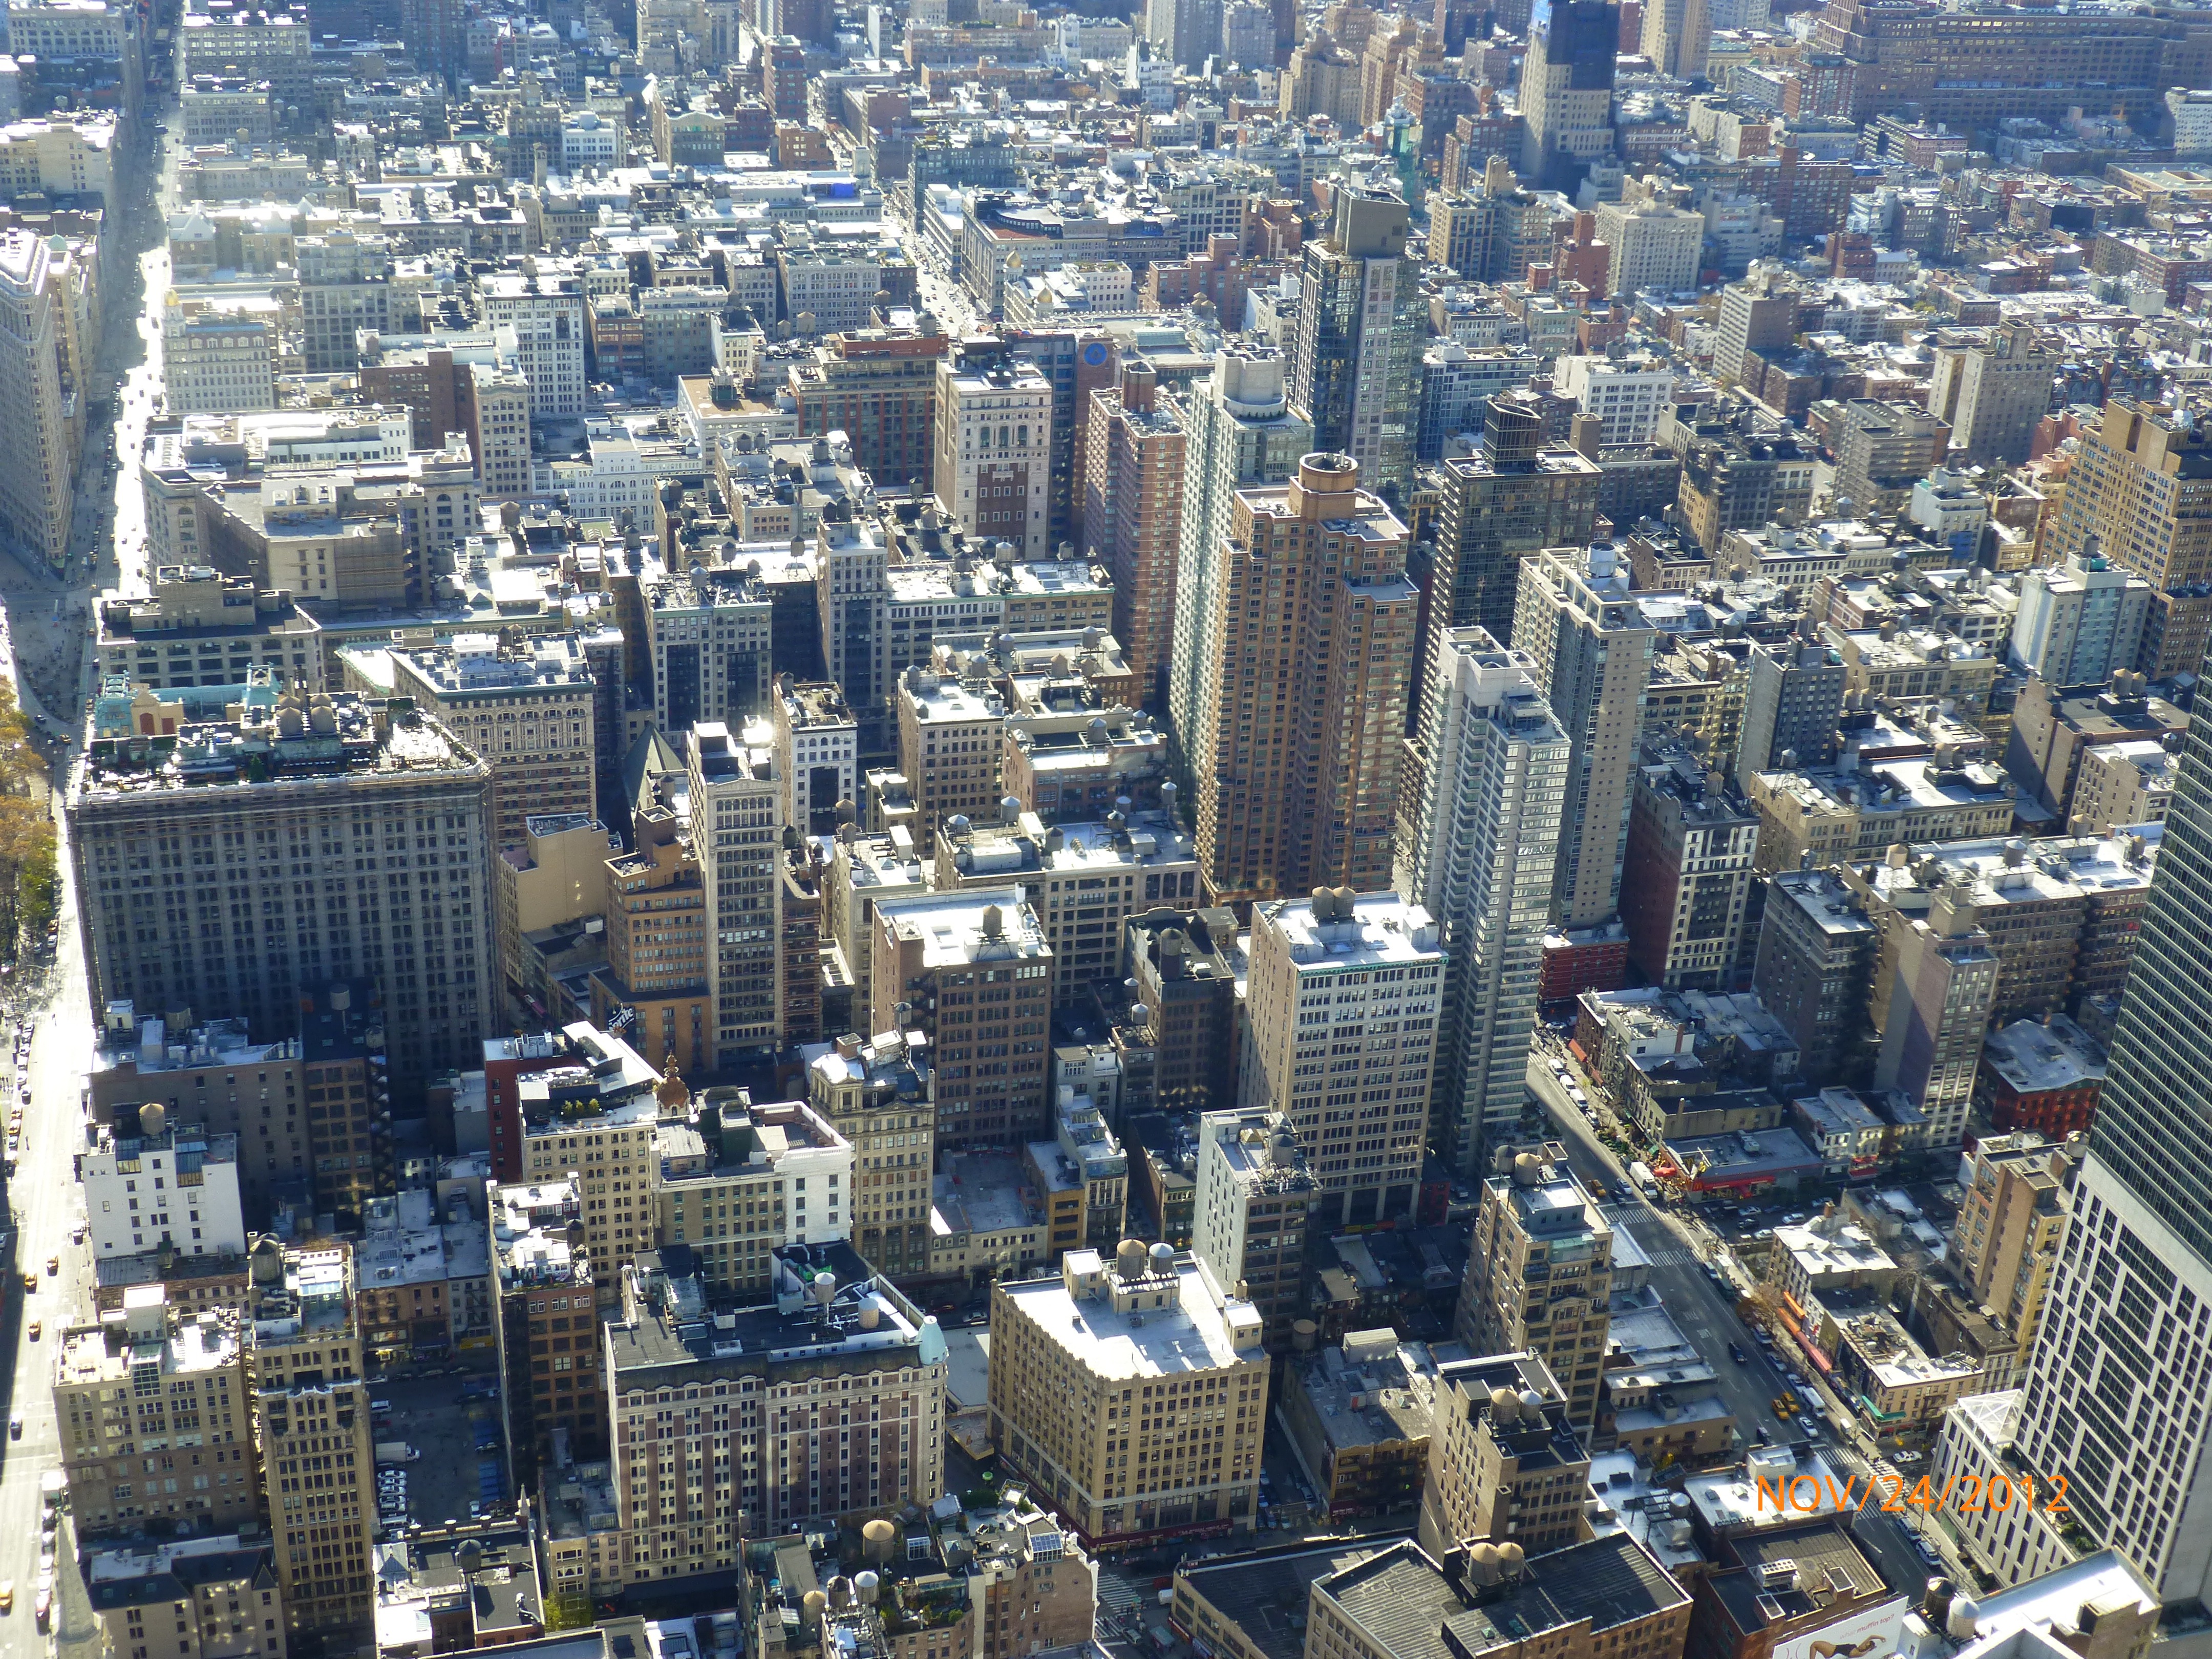
architecture, skyline, photography, view, building, city, skyscraper, urban, new york city, cityscape, downtown, tower, scenic, scenery, landmark, metropolitan, empire state building, tower block, skyscrapers, buildings, metropolis, neighbourhood, bird's eye view, aerial photography, urban area, residential area, geographical feature, human settlement, atmosphere of earth, metropolitan area